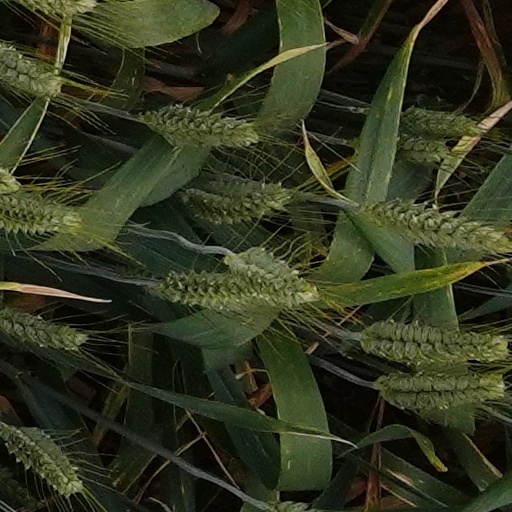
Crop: wheat